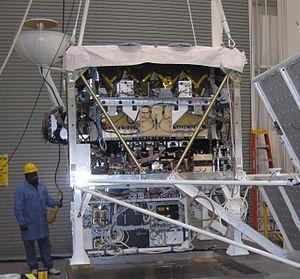
Cosmic Ray Energetics and Mass ou CREAM est une expérience de physique dont l'objectif est de mesurer le spectre énergétique du rayonnement cosmique dont le spectre va de 10¹² à 10¹⁵ eV. L'objectif scientifique est de déterminer l'origine et la nature du rayonnement cosmique en analysant plus particulièrement le changement d'indice spectral qui se produit dans cette gamme d'énergie. L'expérience financée par la NASA est placée sous la responsabilité scientifique de l'Université du Maryland associée à plusieurs instituts de recherche et universités américaines et internationales. L'instrument de plus d'une tonne est constitué de plusieurs détecteurs de particules qui déterminent l'énergie et la charge électrique des particules incidentes. L'expérience a volé durant 161 jours sous un ballon stratosphérique dans le cadre de 6 campagnes distinctes qui se sont déroulées au-dessus de l'Antarctique entre 2004 et 2010. Une version légèrement modifiée est placée en orbite en aout 2017 et amarrée à l'extérieur de la Station spatiale internationale pour une mission de 3 ans.